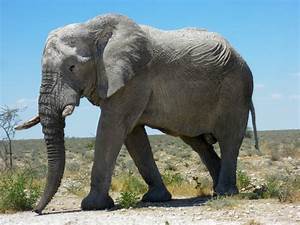
Label: elefante